Bubrah

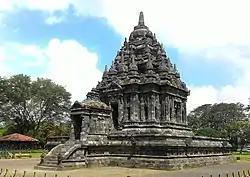
Candi Bubrah in 2019

Bubrah is a 9th-century Buddhist temple located within the complex of the Prambanan Temple Archaeological Park, in Central Java, Indonesia. Experts believe that the temple was designed as a part of the greater Sewu temple compound (Manjusrigrha complex).